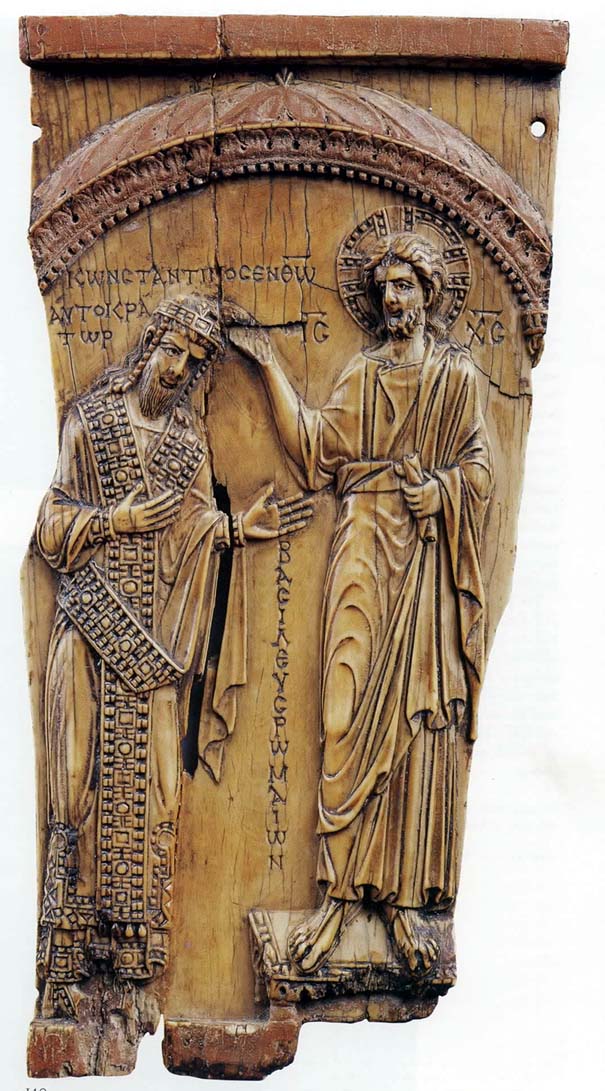
จักรพรรดิคอนสแตนตินที่ 7

| name = คอนสแตนตินที่ 7
| empire = จักรพรรดิ แห่ง จักรวรรดิไบแซนไทน์
| image = Porphyrogenetus.jpg
| caption = พระเยซูทรงสวมมงกุฎให้คอนสแตนตินที่ 7
| Reign = ค.ศ. 908 – ค.ศ. 945 จักรพรรดิคู่27 มกราคม ค.ศ. 945 – 9 พฤศจิกายน ค.ศ. 959
| Dynasty = ราชวงศ์มาซิโดเนีย|มาซิโดเนีย
| Predecessor = จักรพรรดิอเล็กซานเดอร์แห่งไบแซนไทน์
| Successor = จักรพรรดิโรมานอสที่ 2
| titles = ข้อมูลส่วนพระองค์
| birth_date = 2 กันยายน ค.ศ. 905
| death_date = กรุงคอนสแตนติโนเปิล
| father = จักรพรรดิลีโอที่ 6 เดอะไวส์
| mother = โซอี คาร์โบนอพซินา
| wife = เฮเลนา เลคาพีนี
จักรพรรดิคอนสแตนตินที่ 7 โพรไฟโรกินนิโทส (เจ้าอาภรณ์ม่วง) (, ) (2 กันยายน ค.ศ. 905 – 9 พฤศจิกายน ค.ศ. 959) คอนสแตนตินเป็นพระราชโอรสในจักรพรรดิลีโอที่ 6 เดอะไวส์และพระอัครมเหสีองค์ที่สี่โซอี คาร์โบนอพซินา และเป็นพระราชนัดดาในจักรพรรดิอเล็กซานเดอร์แห่งไบแซนไทน์ คอนสแตนตินทรงมีชื่อเสียงในการทรงพระราชนิพนธ์หนังสือสองเล่ม “De Administrando Imperio” และ “De Ceremoniis”
คอนสแตนตินที่ 7 ทรงเป็นจักรพรรดิแห่งจักรวรรดิไบแซนไทน์ CATHOLIC ENCYCLOPEDIA: The Byzantine Empireของราชวงศ์มาซิโดเนีย ผู้ทรงครองราชย์ระหว่างปี ค.ศ. 908 จนเสด็จสวรรคตเมื่อวันที่ 9 พฤศจิกายน ค.ศ. 959
== อ้างอิง ==
== ข้อมูลเพิ่มเติม ==
* จักรวรรดิไบแซนไทน์
== แหล่งข้อมูลอื่น ==
หมวดหมู่:จักรพรรดิไบแซนไทน์
หมวดหมู่:นักเขียนชาวกรีก